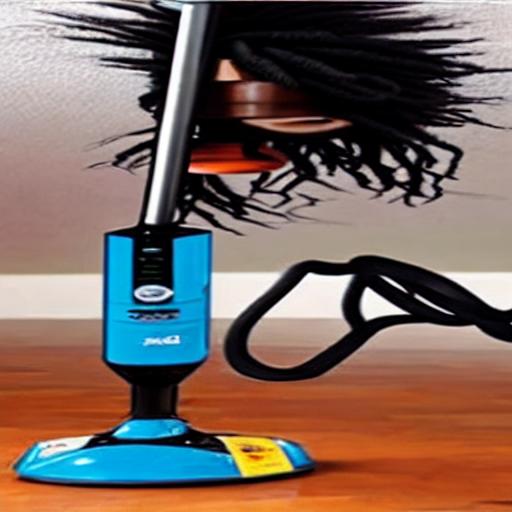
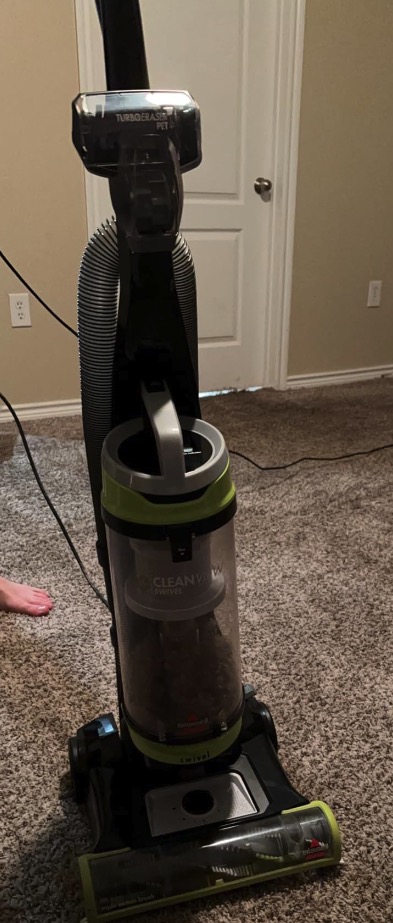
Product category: items_vacuum
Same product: no